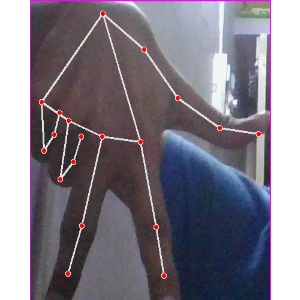
अक्षर: ग